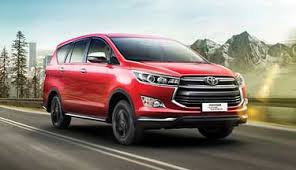
Label: noambulance